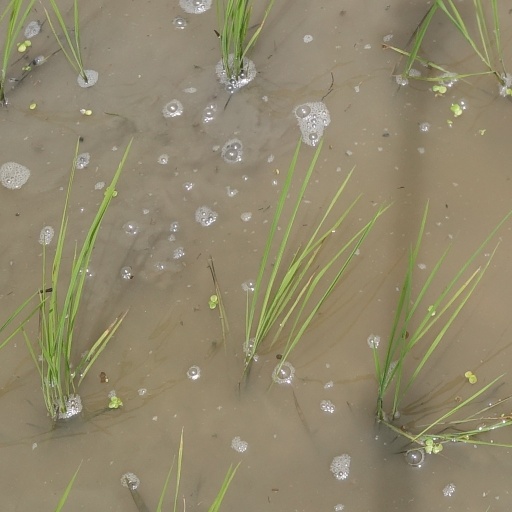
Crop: rice